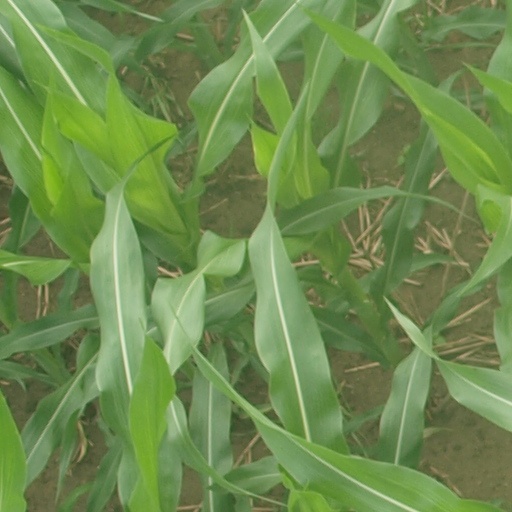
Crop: maize; corn